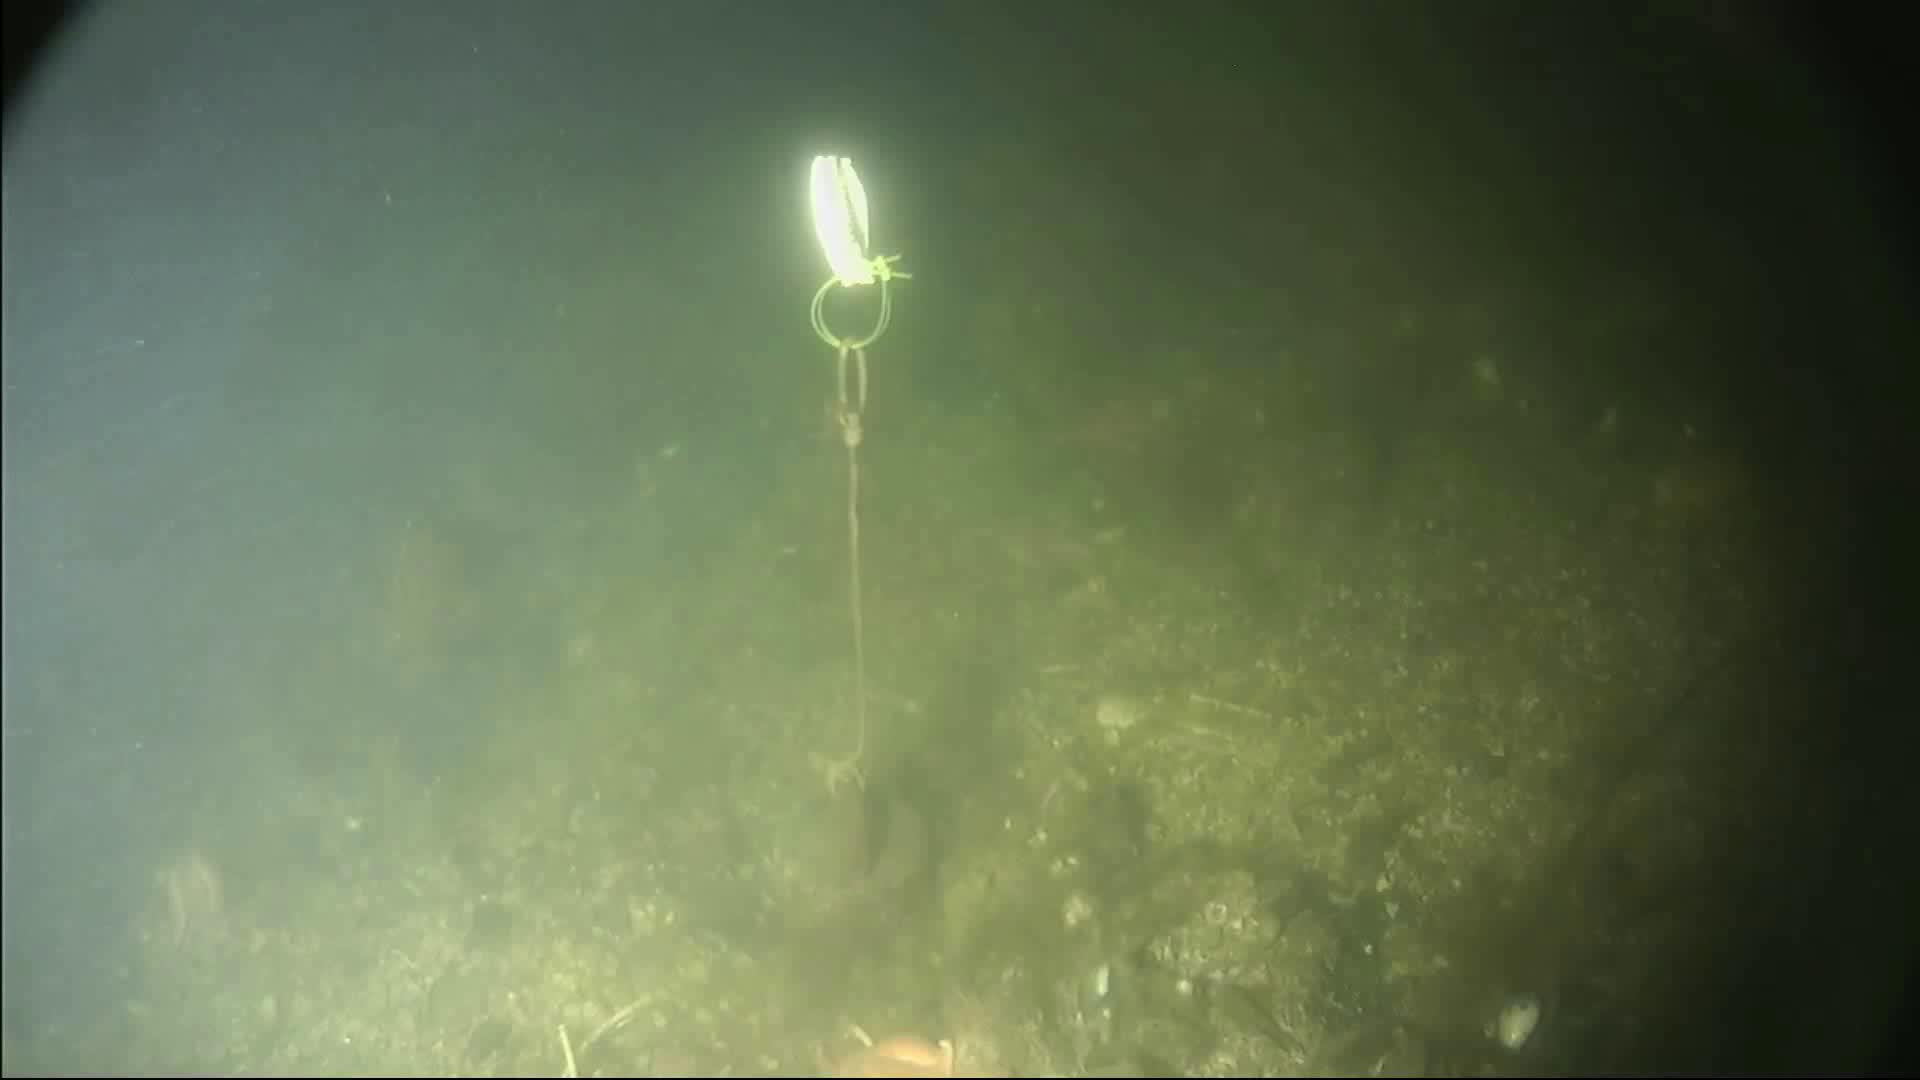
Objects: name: starfish